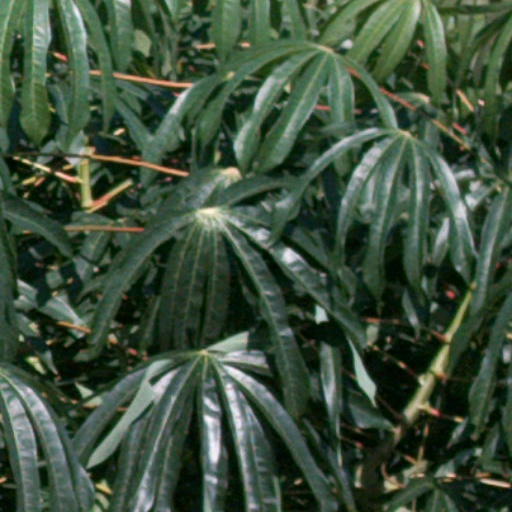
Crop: cassava